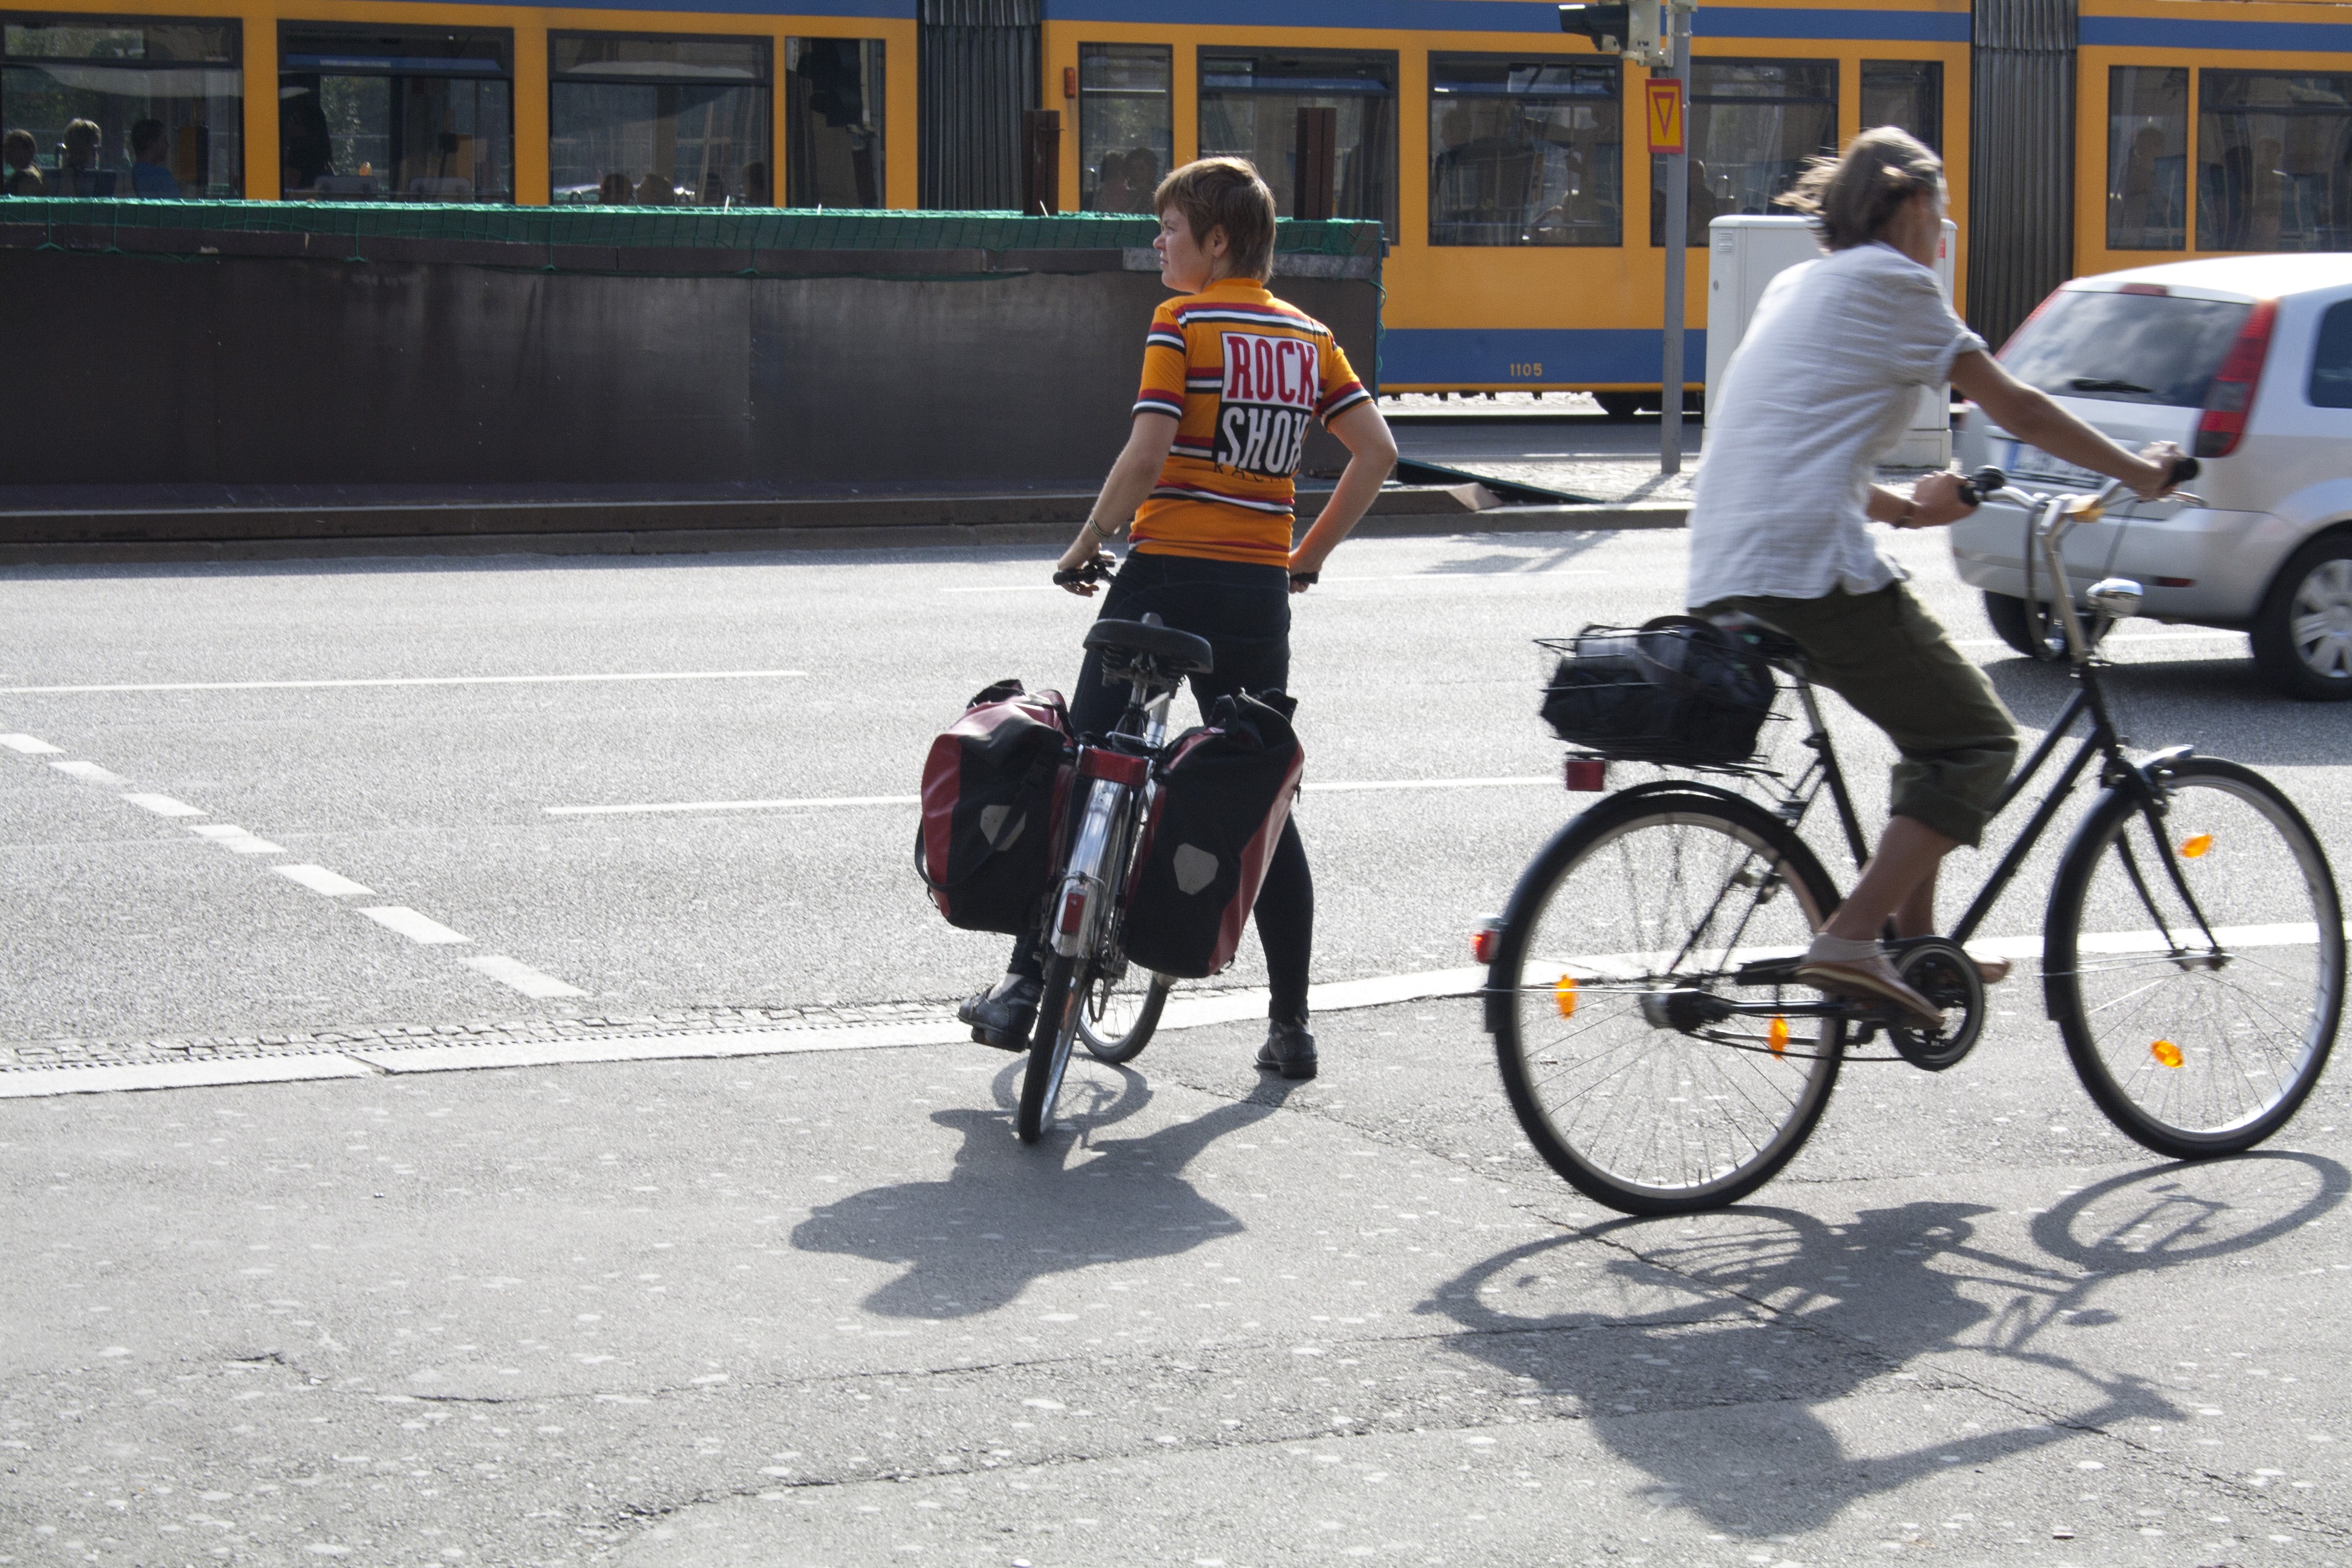
pedestrian, road, traffic, street, bicycle, bike, vehicle, sports equipment, cycling, roadway, locomotion, mobility, urban transport, road cycling